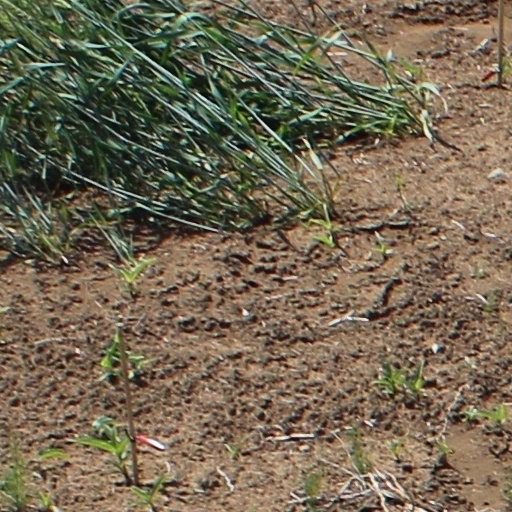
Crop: wheat